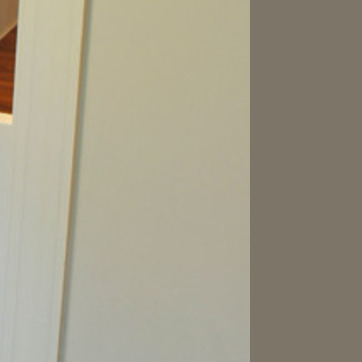
Material: painted